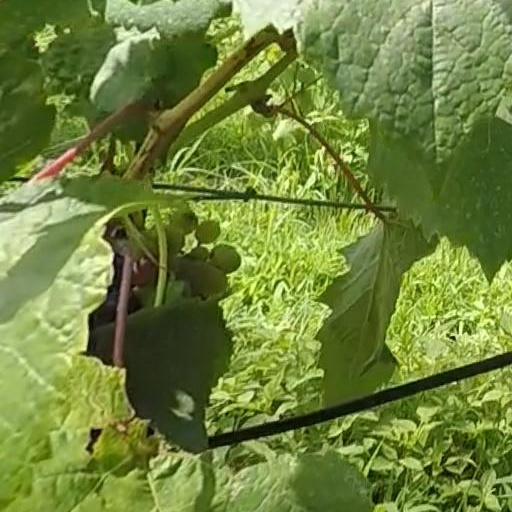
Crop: grape